Paleologus of Pesaro

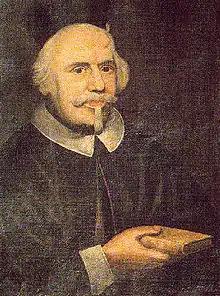

The Paleologus family, attested as living in Pesaro, Italy, from the early 16th century onwards, claimed descent from a third son of Thomas Palaiologos, called John. As of yet, there is no independent evidence that Thomas had a son by the name John (or indeed that this John actually existed). The most widely accepted source on the life of Thomas Palaiologos, the works of contemporary Byzantine historian George Sphrantzes, mentions all the other four children but fails to mention John. Sphrantzes's works are not unquestionable, however. It appears that much of it was rewritten by an editor at a later date and the timeline the works provide is somewhat questionable, having Thomas's wife Catherine give birth to one of their children at the age of 65.